Francis Homfray

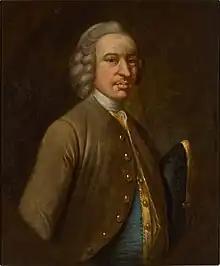
Portrait of Francis Homfray (1729, circle of Francis Hayman)

Francis Homfray (7 September 1725 – 1798) was an English industrialist and one of the founders of the iron industry in South Wales. His father another Francis Homfray established the business, but it was his mother Mary Homfray who kept the business running after he died.